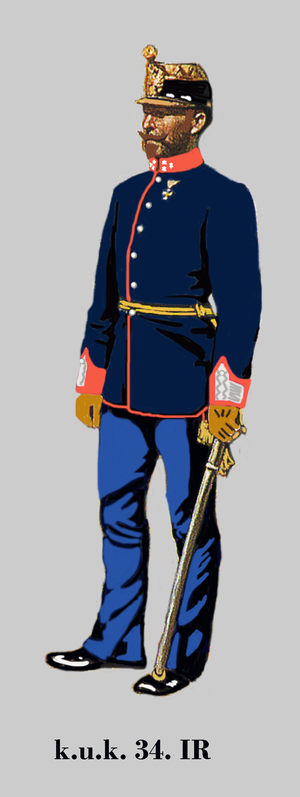
Capitaine d'infanterie Autriche-Hongroise (k.u.k.). 34e régiment d'infanterie hongroise en parade 1914 Egalisierung: krapprot - Knöpfe: silber Unit identification color: brick-red - buttons: silver Coleur d'identification du régiment: rouge briquet - boutons: d'argent